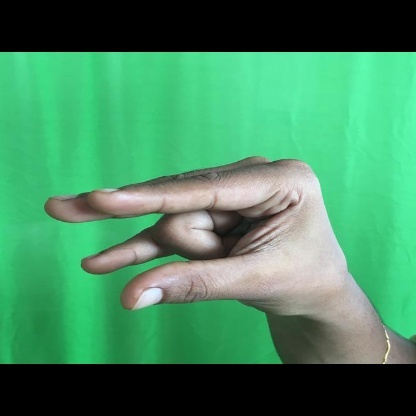
Mudra: Kangulam